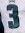
Number: 3